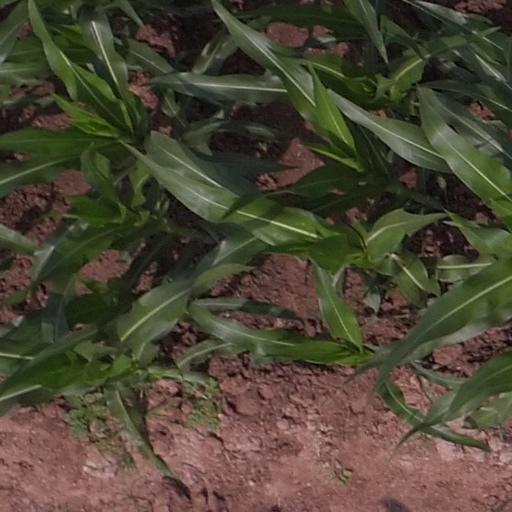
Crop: maize; corn